Jana Novotná

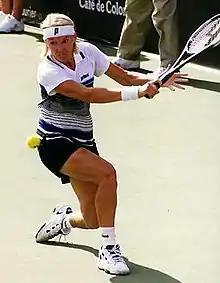
Novotná hitting a slice backhand

She began the 1994 season by reaching the quarterfinals of the Australian Open. In her quarterfinal match, she played Gabriela Sabatini, in what turned out to be their last head-to-head encounter. In their previous meeting, on the grasscourts at the 1993 Wimbledon Championships, Novotná beat Sabatini in a straight-set quarterfinal victory. This time, on the Australian hardcourts, Sabatini defeated Novotná in straight sets. At the French Open, Novotná was beaten in the first round by Anna Smashnova in straight sets. At Wimbledon, Novotná reached the quarterfinals where she again faced Martina Navratilova in a rematch from the previous year. Novotná lost in three sets. At the season's final Grand Slam, the US Open, the seventh seeded Novotná worked her way to the semifinals where she played top-seeded Steffi Graf. Dating back to the 1992 French Open, Novotná had lost nine consecutive matches against Graf. This trend would continue as Graf defeated Novotná in straight sets.